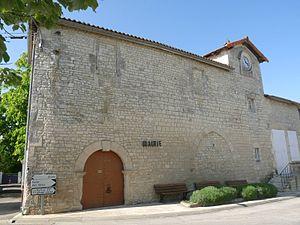
Mairie de Villognon, Charente, France
Villognon est une commune du Sud-Ouest de la France, située dans le département de la Charente.